Theodor Hahn

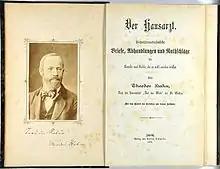

Theodor Hahn was born at Ludwigslust, Grand Duchy of Mecklenburg-Schwerin. He was influenced by the hydrotherapy of his cousin J. H. Rausse and started his own water cure therapy in October, 1847. He worked with Rausse until his death in 1848 at a water cure institution in Alexandersbad.